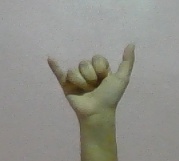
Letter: ya